Joel Melasniemi

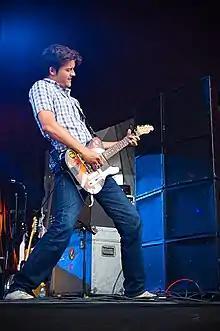

Joel Melasniemi (born January 19, 1975) is a Finnish musician. He played guitar in the Finnish band Ultra Bra. He is currently the lead composer for Scandinavian Music Group, and also plays guitar and banjo in the band.